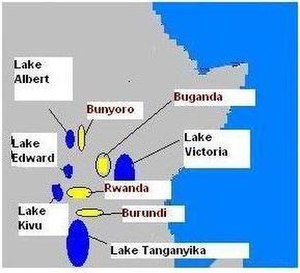
Afrikas historie / Fra 500 til 1800 / Østafrika / Kitara og Bunyoro
Statsdannelserne ved indsøplateauet.
Afrikas historie begynder med kontinentets forhistorie og fremkomsten af de tidligste mennesker, Homo sapiens, i østlige Afrika og fortsætter ind i nutiden med en opsplitning i en mangfoldighed af politisk udviklede stater. En del tidlige beviser på landbrug i Afrika er dateret til 16.000 f.Kr., og metalfremstilling kendes fra omkring 4.000 f.Kr. Den dokumenterede historie af tidlig civilisation opstod i oldtidens Egypten og senere i Nubien, området Maghreb i nordvestlige Afrika, og Afrikas horn i østlige Afrika. I løbet af middelalderen spredte islam sig fra Arabien gennem regionen, krydsede Maghreb og Sahel. Et markant center for muslimsk kultur var Timbuktu. En del betydelige førkoloniale stater og samfund i Afrika var blandt andet Nokkulturen, Maliriget, Ashantiriget, kongedømmet Mapungubwe, kongeriget Sine, kongeriget Saloum, Baolriget, kongeriget Zimbabwe, Kongoriget, oldtidens Karthago, Numidien, Mauretanien, kongeriget Aksum, Ajuuraan-staten og Adal-sultanatet.